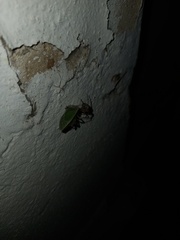
Species: Parasteatoda_tepidariorum